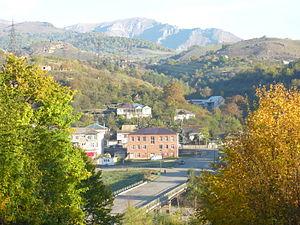
Vanadzor
Vanadzor ou Vanadsor, est la troisième plus grande ville d'Arménie après Erevan, la capitale, et Gyumri. Elle compte 107 394 habitants au recensement de 2001 mais 104 971 en 2008. La ville s'est appelée jusqu'en 1935 Karakilisa, qui signifie église noire en turc, puis Kirovakan, en l'honneur du leader bolchévique Sergueï Kirov. Elle est située dans le marz de Lorri, au centre-nord de l'Arménie.